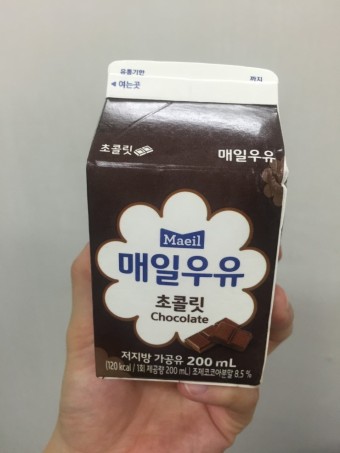
Label: paper